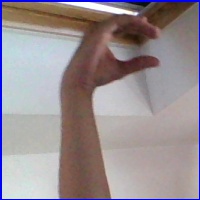
Letra: C